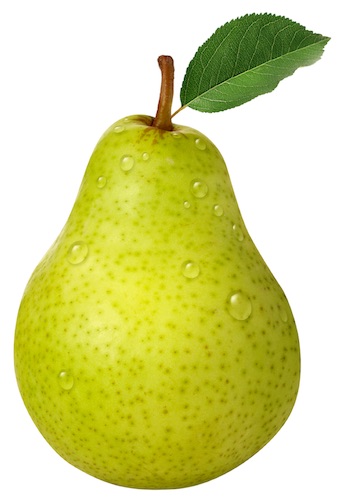
Label: Pear